Mitchell W. Stout

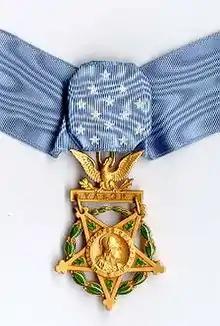
Army Medal of Honor

Mitchell William Stout (February 24, 1950 – March 12, 1970) was a United States Army soldier and a recipient of the United States military's highest decoration—the Medal of Honor—for his actions in the Vietnam War.